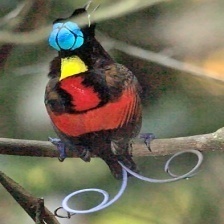
Species: WILSONS BIRD OF PARADISE
Scientific name: CICINNURUS RESPUBLICA